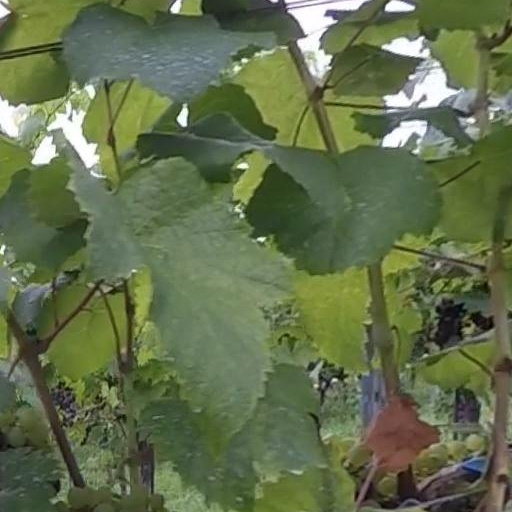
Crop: grape